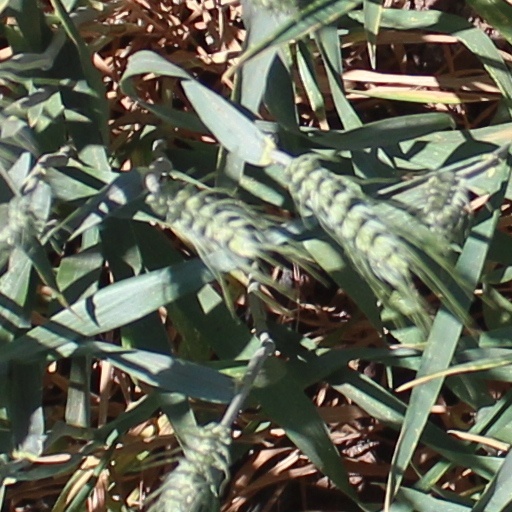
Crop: wheat